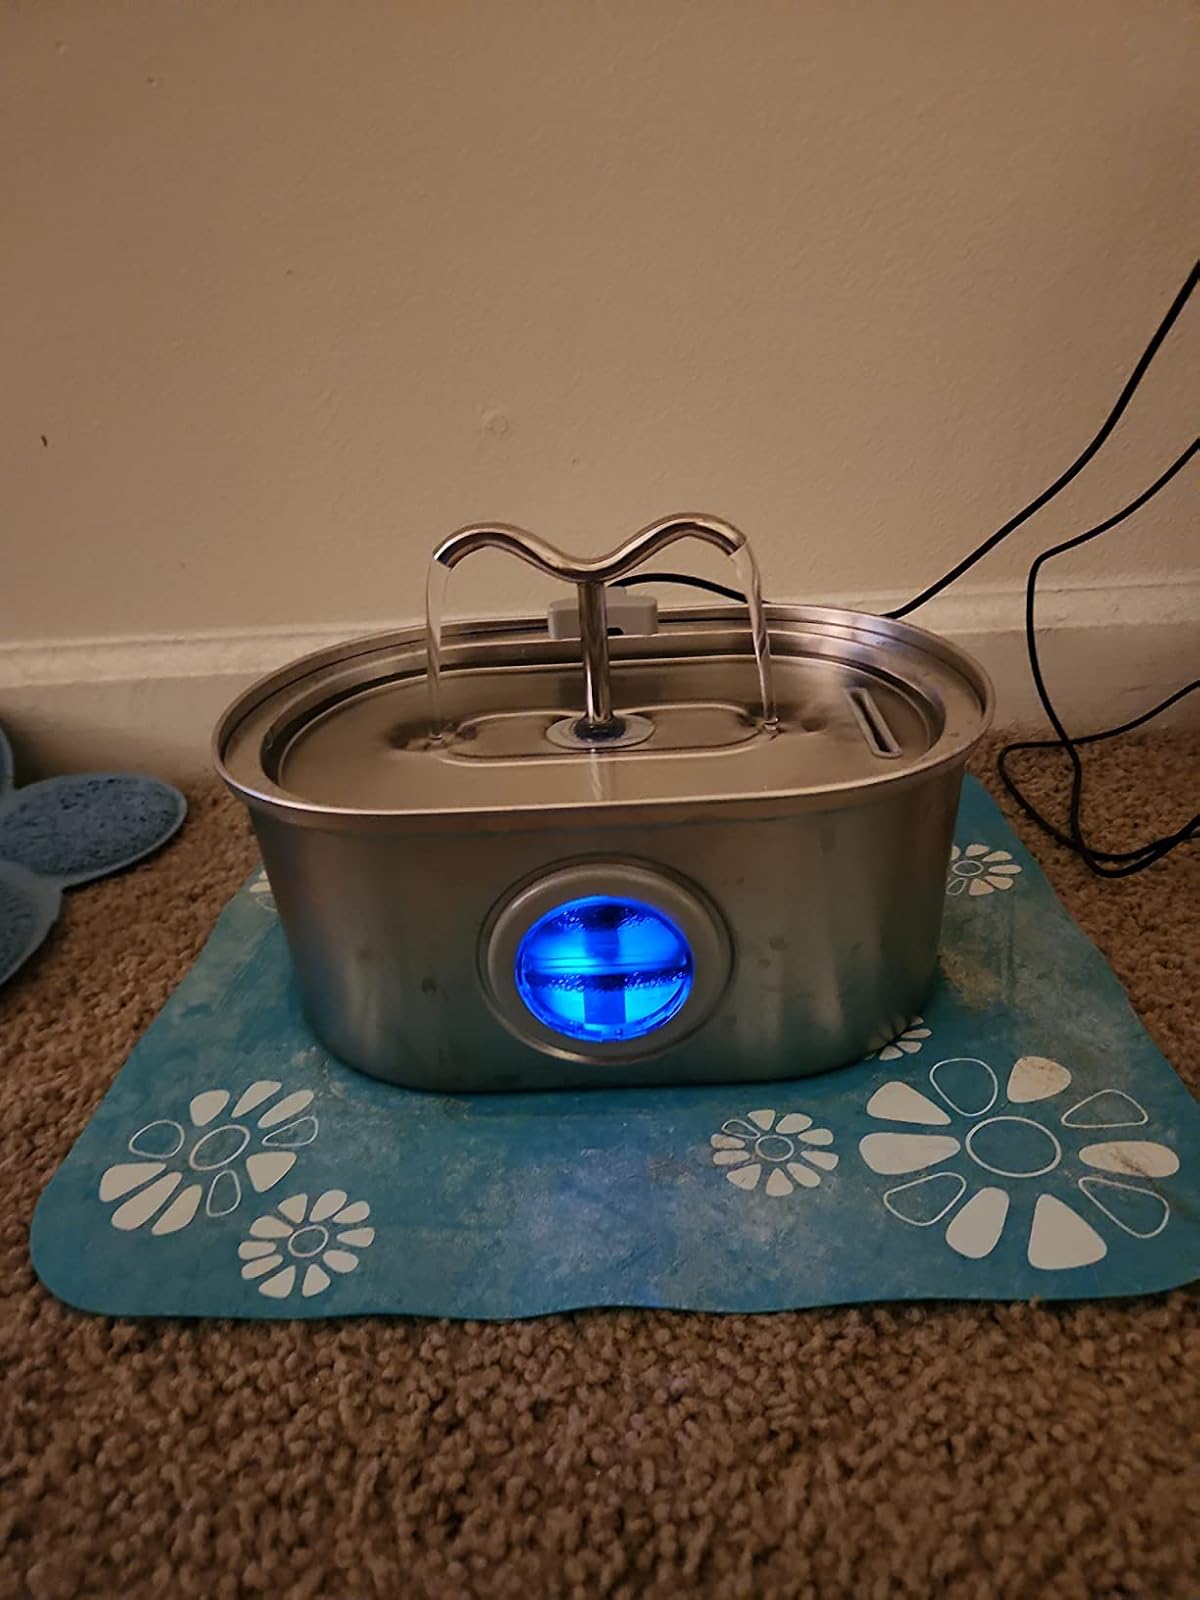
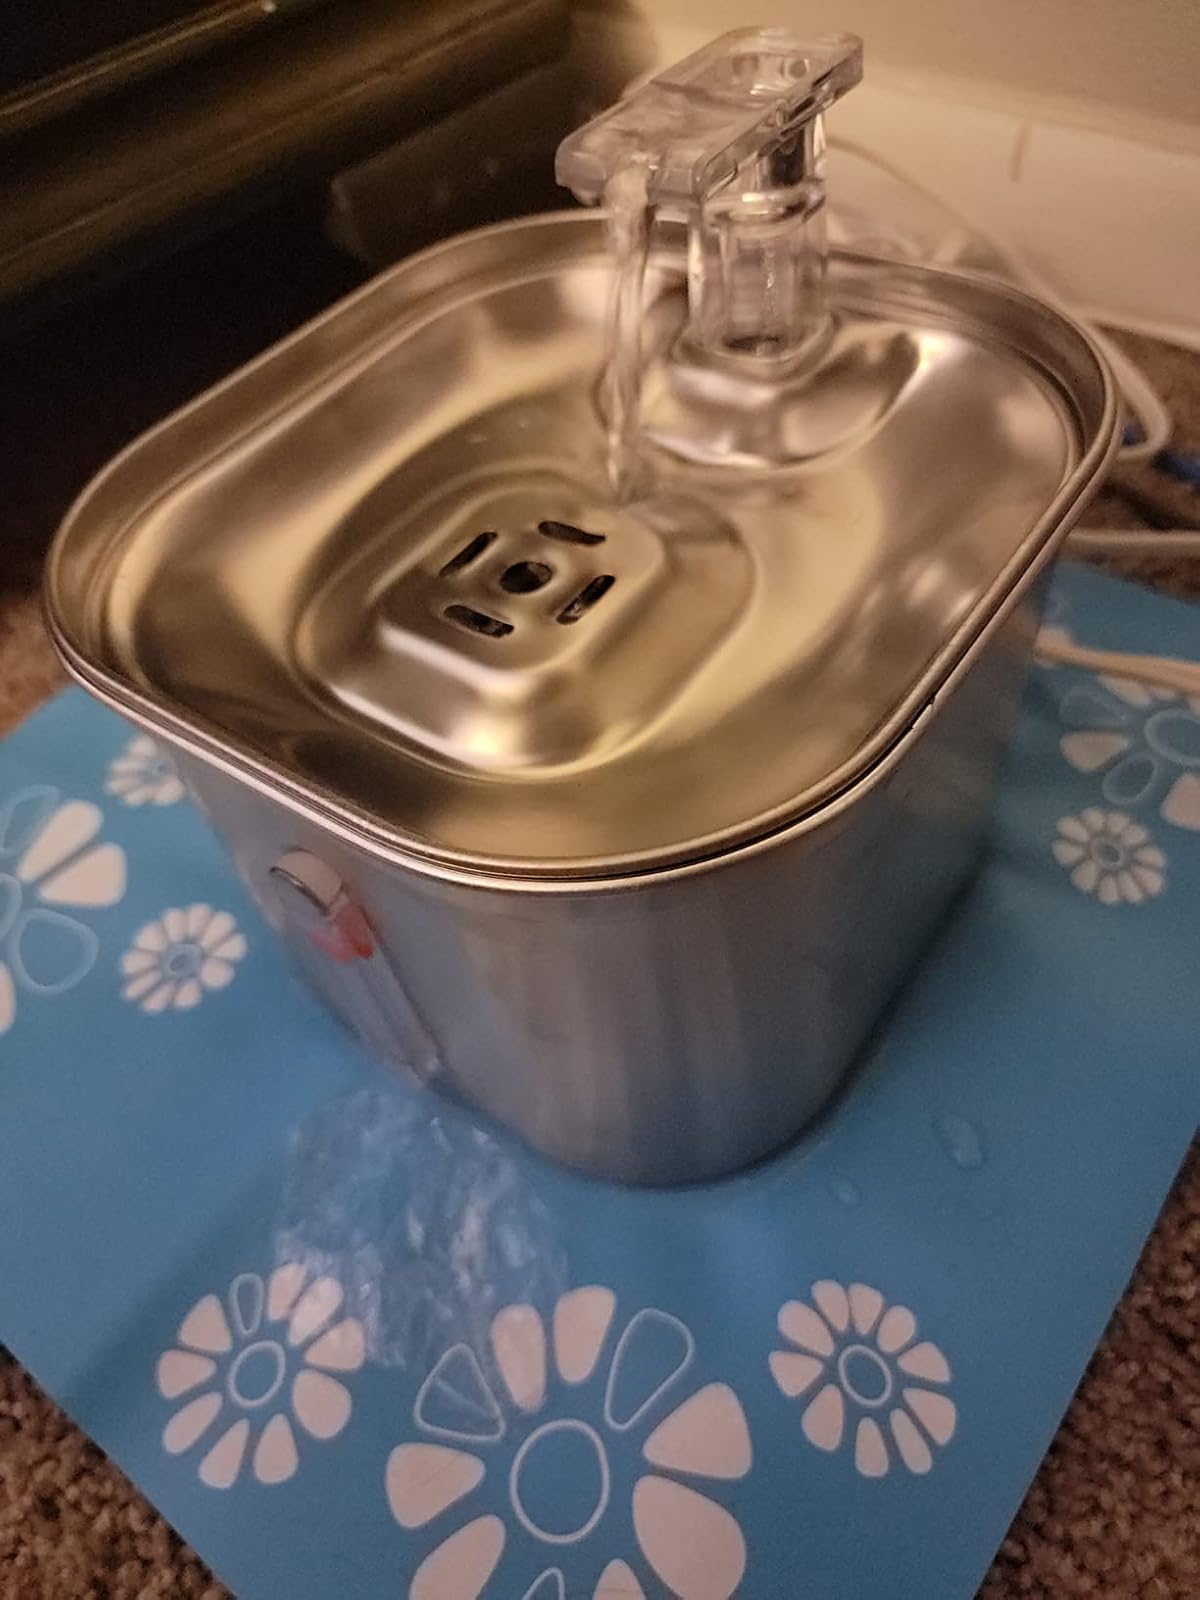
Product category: items_bowl
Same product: no